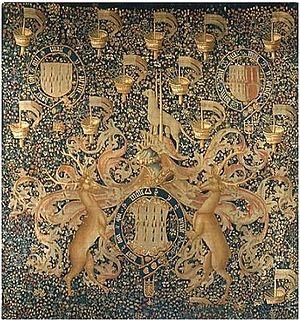
La tapisserie de Tournai est le nom donné à la production des nombreux ateliers de tapisserie de haute-lisse actifs à Tournai du début du XIVᵉ siècle jusqu'au début du XVIIIᵉ siècle.